Border control

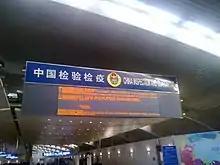
Quarantine operations deployed by mainland Chinese border control

Even following the adoption of measures such as the White Australia Policy and the Chinese Exclusion Act in English-speaking settler colonies, pervasive control of international borders remained a relatively rare phenomenon until the early 20th century, prior to which many states had open international borders either in practice or due to a lack of any legal restriction. John Maynard Keynes identified World War I in particular as the point when such controls became commonplace.